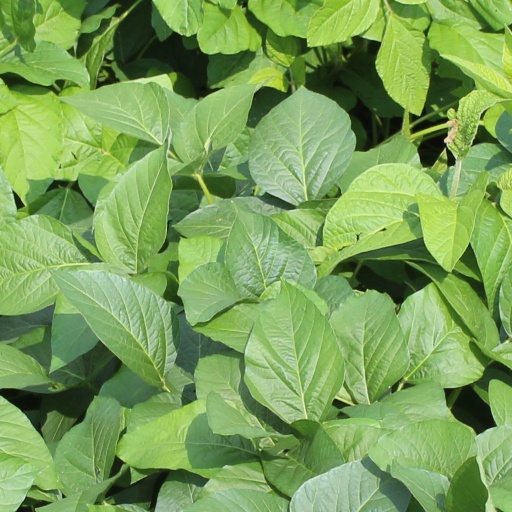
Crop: soybean